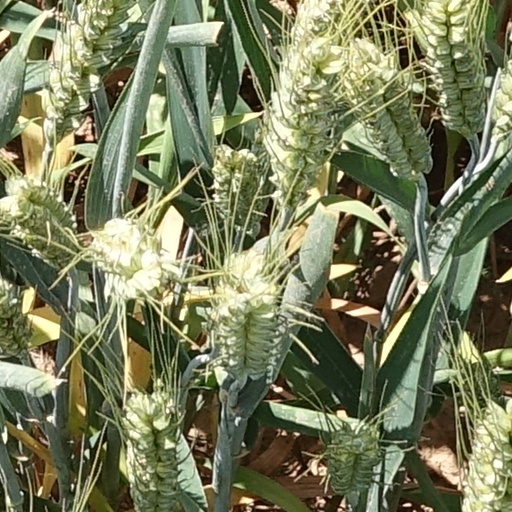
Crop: wheat